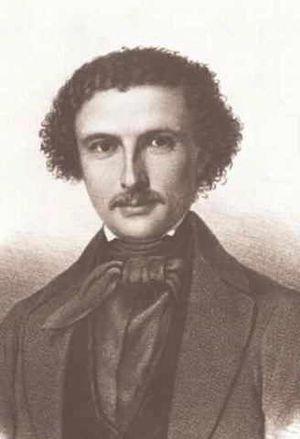
Marcus Moller Thrane, né le 14 octobre 1817 à Christiana et mort le 30 avril 1890 à Eau Claire dans le Wisconsin, est un écrivain, journaliste et homme politique norvégien. Il est considéré comme le premier militant social du pays.